Irqah

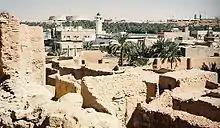
Irqah

Irqah, also romanized as Ergah, is a town in the northwestern fringes of Riyadh in Riyadh Governorate, Saudi Arabia. Nowadays Irqah is considered to be a neighbourhood in Riyadh, and is part of the sub-municipality of its namesake, Baladiyah al-Irqah.